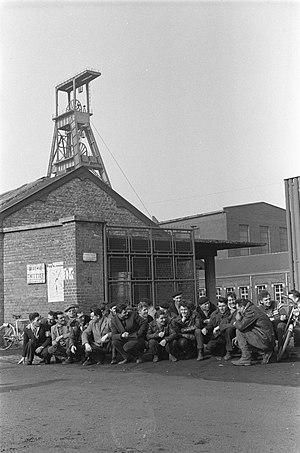
Cette page concerne l'année 1963 du calendrier grégorien.